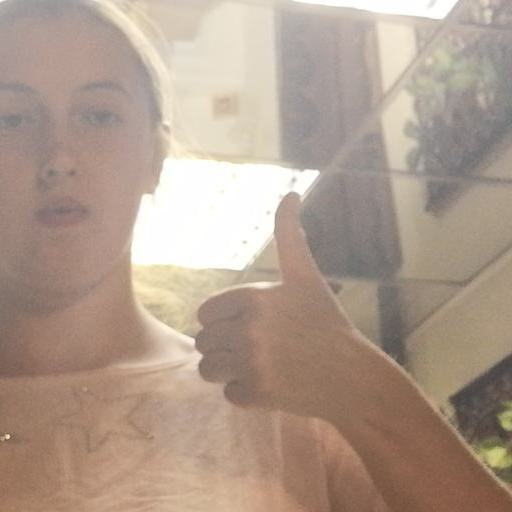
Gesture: like